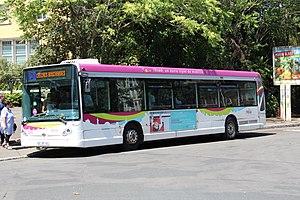
Bus de la ligne D du réseau Tréma à la gare de Mâcon-Ville, 6 juillet 2019.
TRémA est le réseau de transport de Mâconnais-Beaujolais Agglomération, autorité organisatrice ayant succédé au SITUM. Il se compose de 9 lignes régulières urbaines, de 6 lignes scolaires urbaines, 8 lignes de RPI, 22 lignes scolaires et d'un service de transport à la demande.